Vũ Văn Ninh

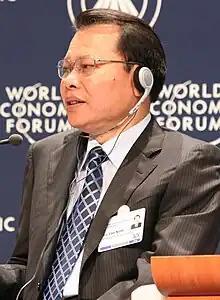

Vũ Văn Ninh was born on February 23, 1955, in Nam Định Province. After graduating from the University of Finance and Accounting (now the Financial Academy), from November 1977 to August 1982, he was assigned to the Ministry of Finance as a professional officer, In turn, the Department of Foreign Exchange and Foreign Trade Management (now the Department of Debt Management and External Finance), Department of Financial Balance (now the Department of Finance of Banks and Financial Institutions) the local budget management and then the State Budget Department.